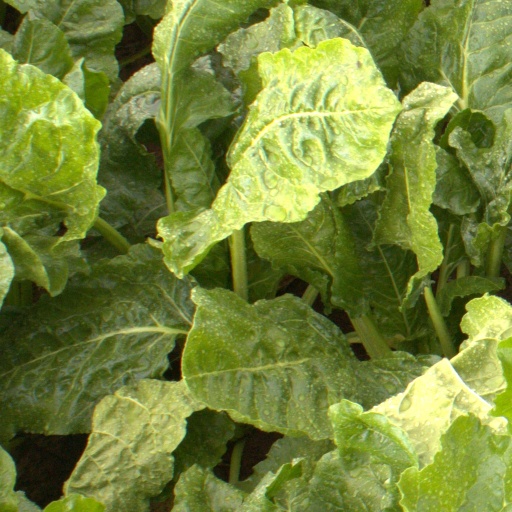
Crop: sugar beet